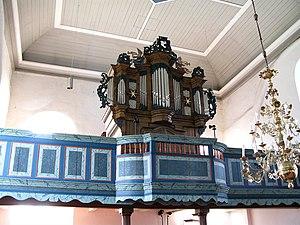
Hinrich Just Müller est un facteur d'orgue allemand originaire de la région d'Osnabrück mais actif principalement en Frise orientale. Il a été baptisé le 6 février 1740 à Fürstenau.